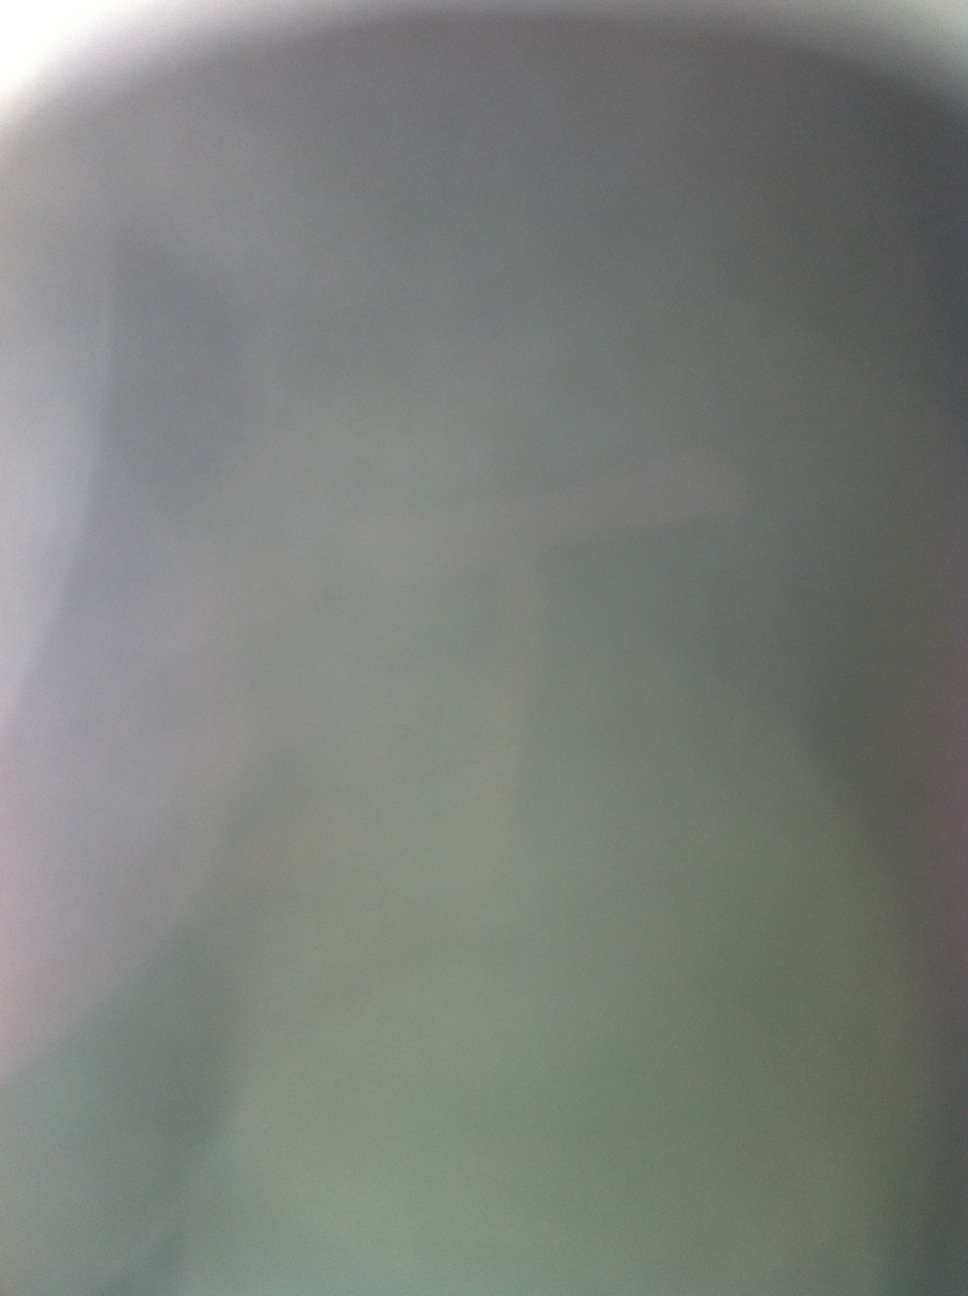Question: What words are on this shirt?
Answer: unanswerable